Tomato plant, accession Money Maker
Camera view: tilt-top (135 deg); turntable rotation: 300 degrees
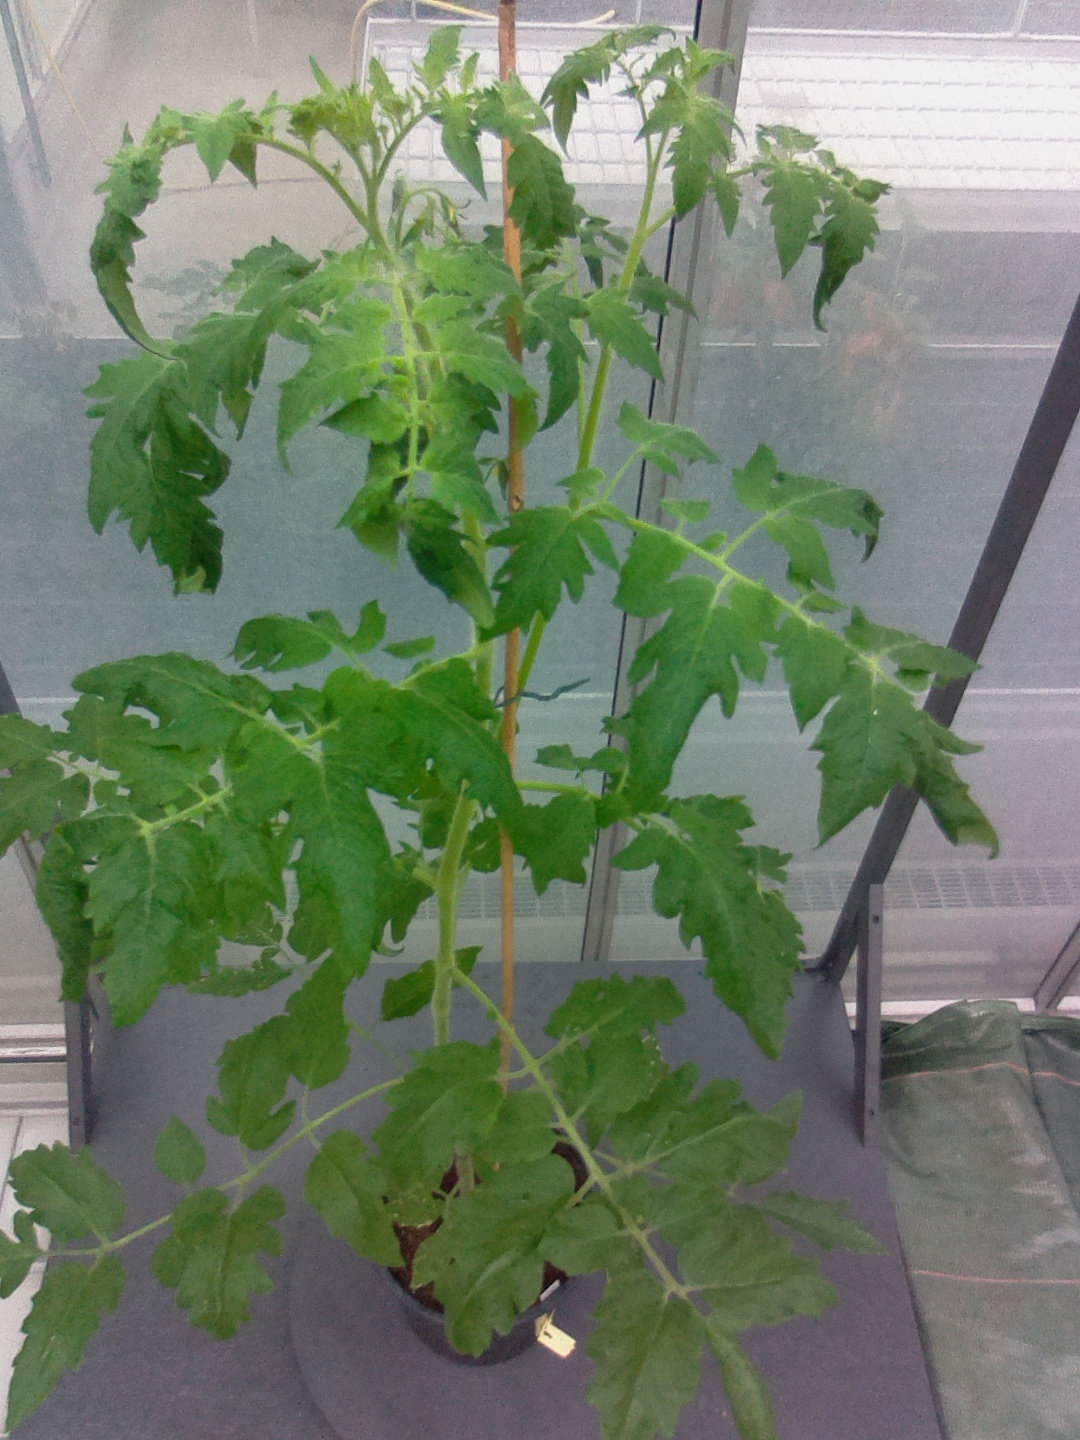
BBCH growth stage 64: 40%-50% of flowers open